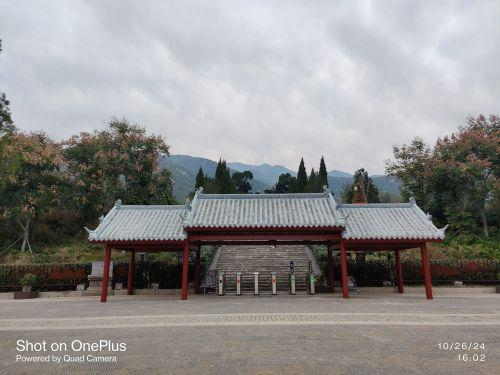
地标名称：会善寺
所在城市：郑州市·登封市